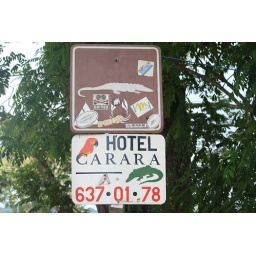
Our first look at crocodiles - we walked across the bridge over a river - the crocodiles were all along the banks.